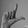
ASL letter: L